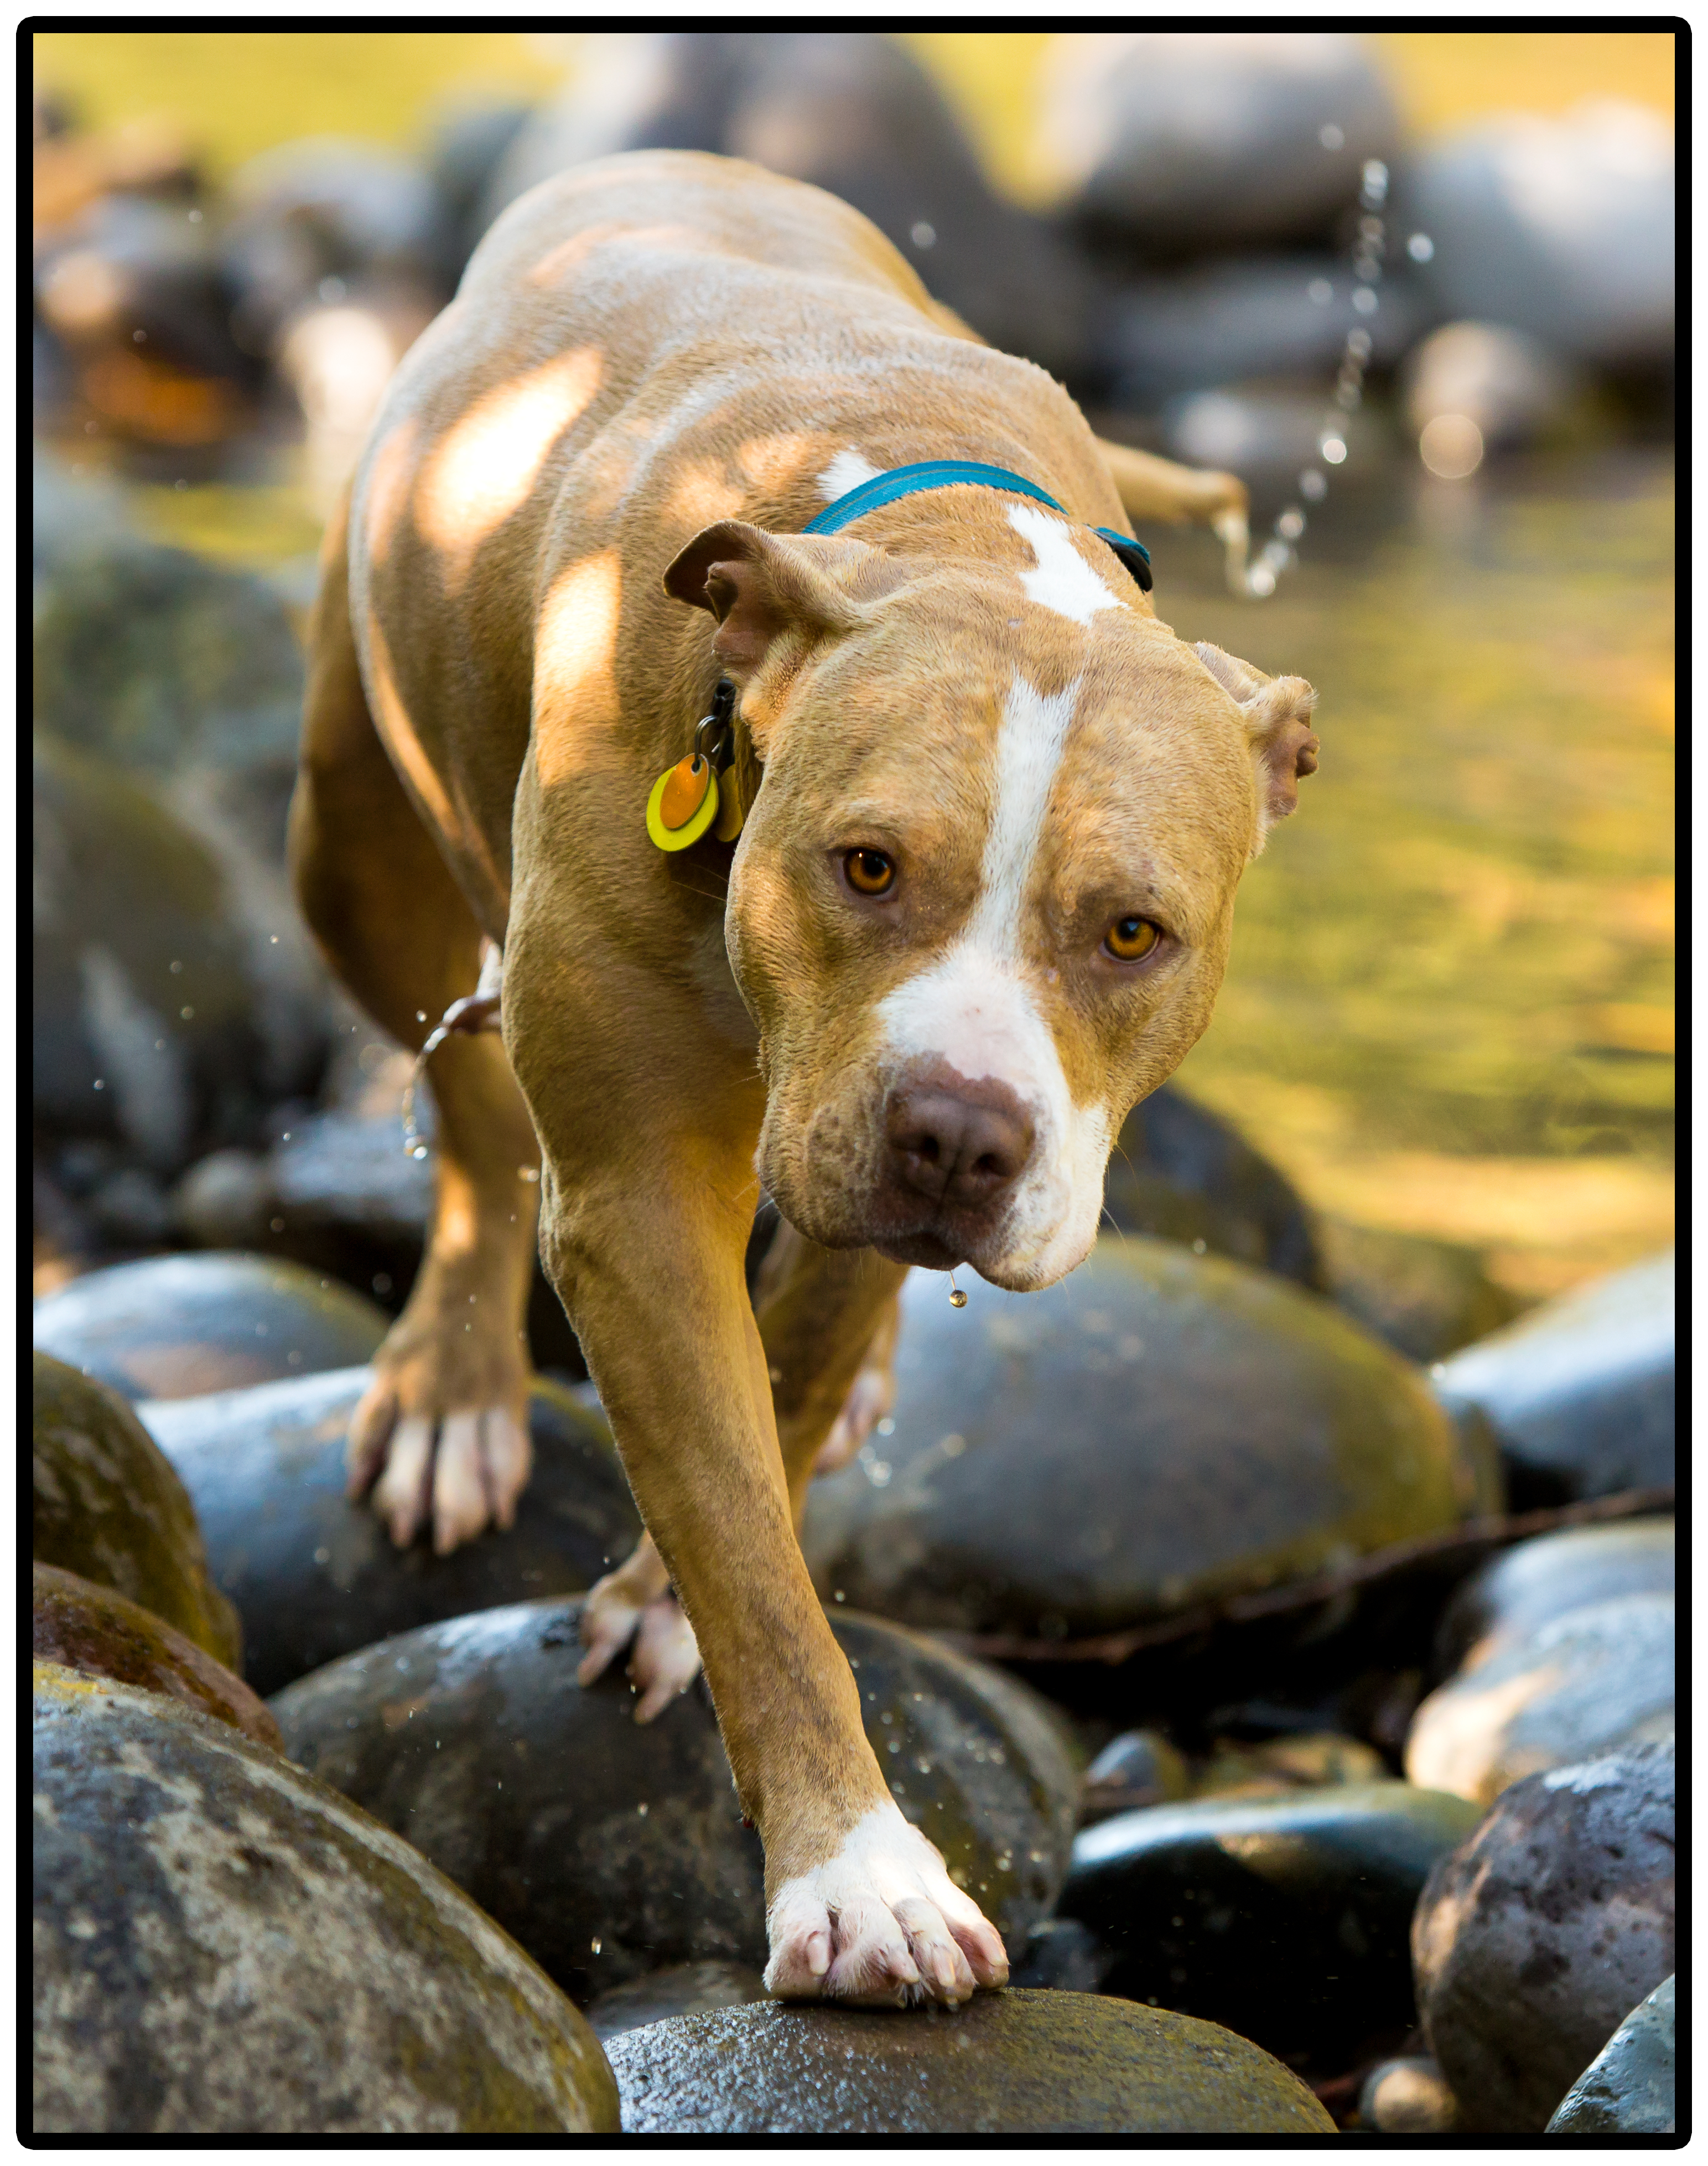
wet, puppy, dog, animal, river, walk, pet, mammal, rocks, vertebrate, terrier, pit bull, mazama, pitbull, slippery, pitbullmix, dog like mammal, american pit bull terrier